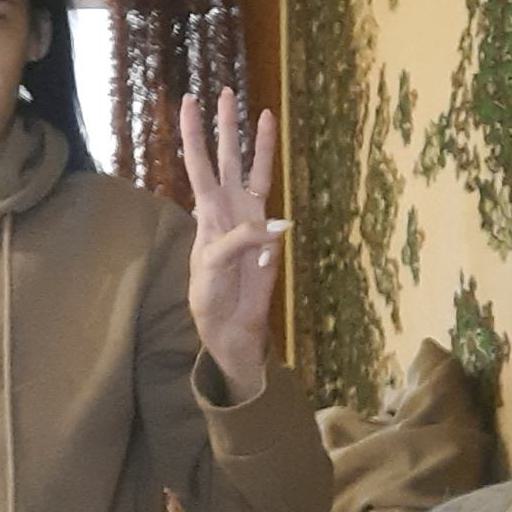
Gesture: three